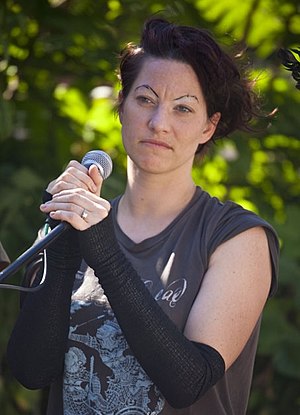
Amanda Palmer
Amanda MacKinnon Palmer er en amerikansk sanger, lyriker, pianist og komponist. Hun er mest kendt for sin rolle i 'punk-cabaret'-gruppen The Dresden Dolls, men senere har også hendes soloprojekt Who Killed Amanda Palmer vakt opsigt. Til sine shows og i sine videoer gør hun meget ud af æstetikken, og hendes kostumer og makeup fører tankerne mod uhyggelige dukker, renæssancen og sindssyge. Hendes sangtekster omhandler tit alvorlige emner såsom misbrug, sindslidelser og ondskabfuld kærlighed.